Honda RC212V

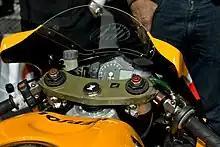
Cockpit of the RC212V

Before Round 6 at Catalunya, Dovizioso expressed frustration that Pedrosa would be given priority in the post-race test, feeling that the Spaniard's poor physical condition would not lead to a productive evaluation. In the race, Dovizioso finished in 4th place and Pedrosa in 6th, and Pedrosa announced he would skip the test to rest. Using the new chassis, Dovizioso was top rider of the test.